Dinesh Raut

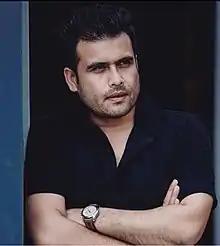

Dinesh Raut (born 1975) is a Nepali film writer, director, producer and songwriter, He is known for "I Am Sorry", "November Rain", "Classic", "Parva, Prasad, and Prakash" . Raut is the recipient of several awards, including National Film Awards and many other awards.